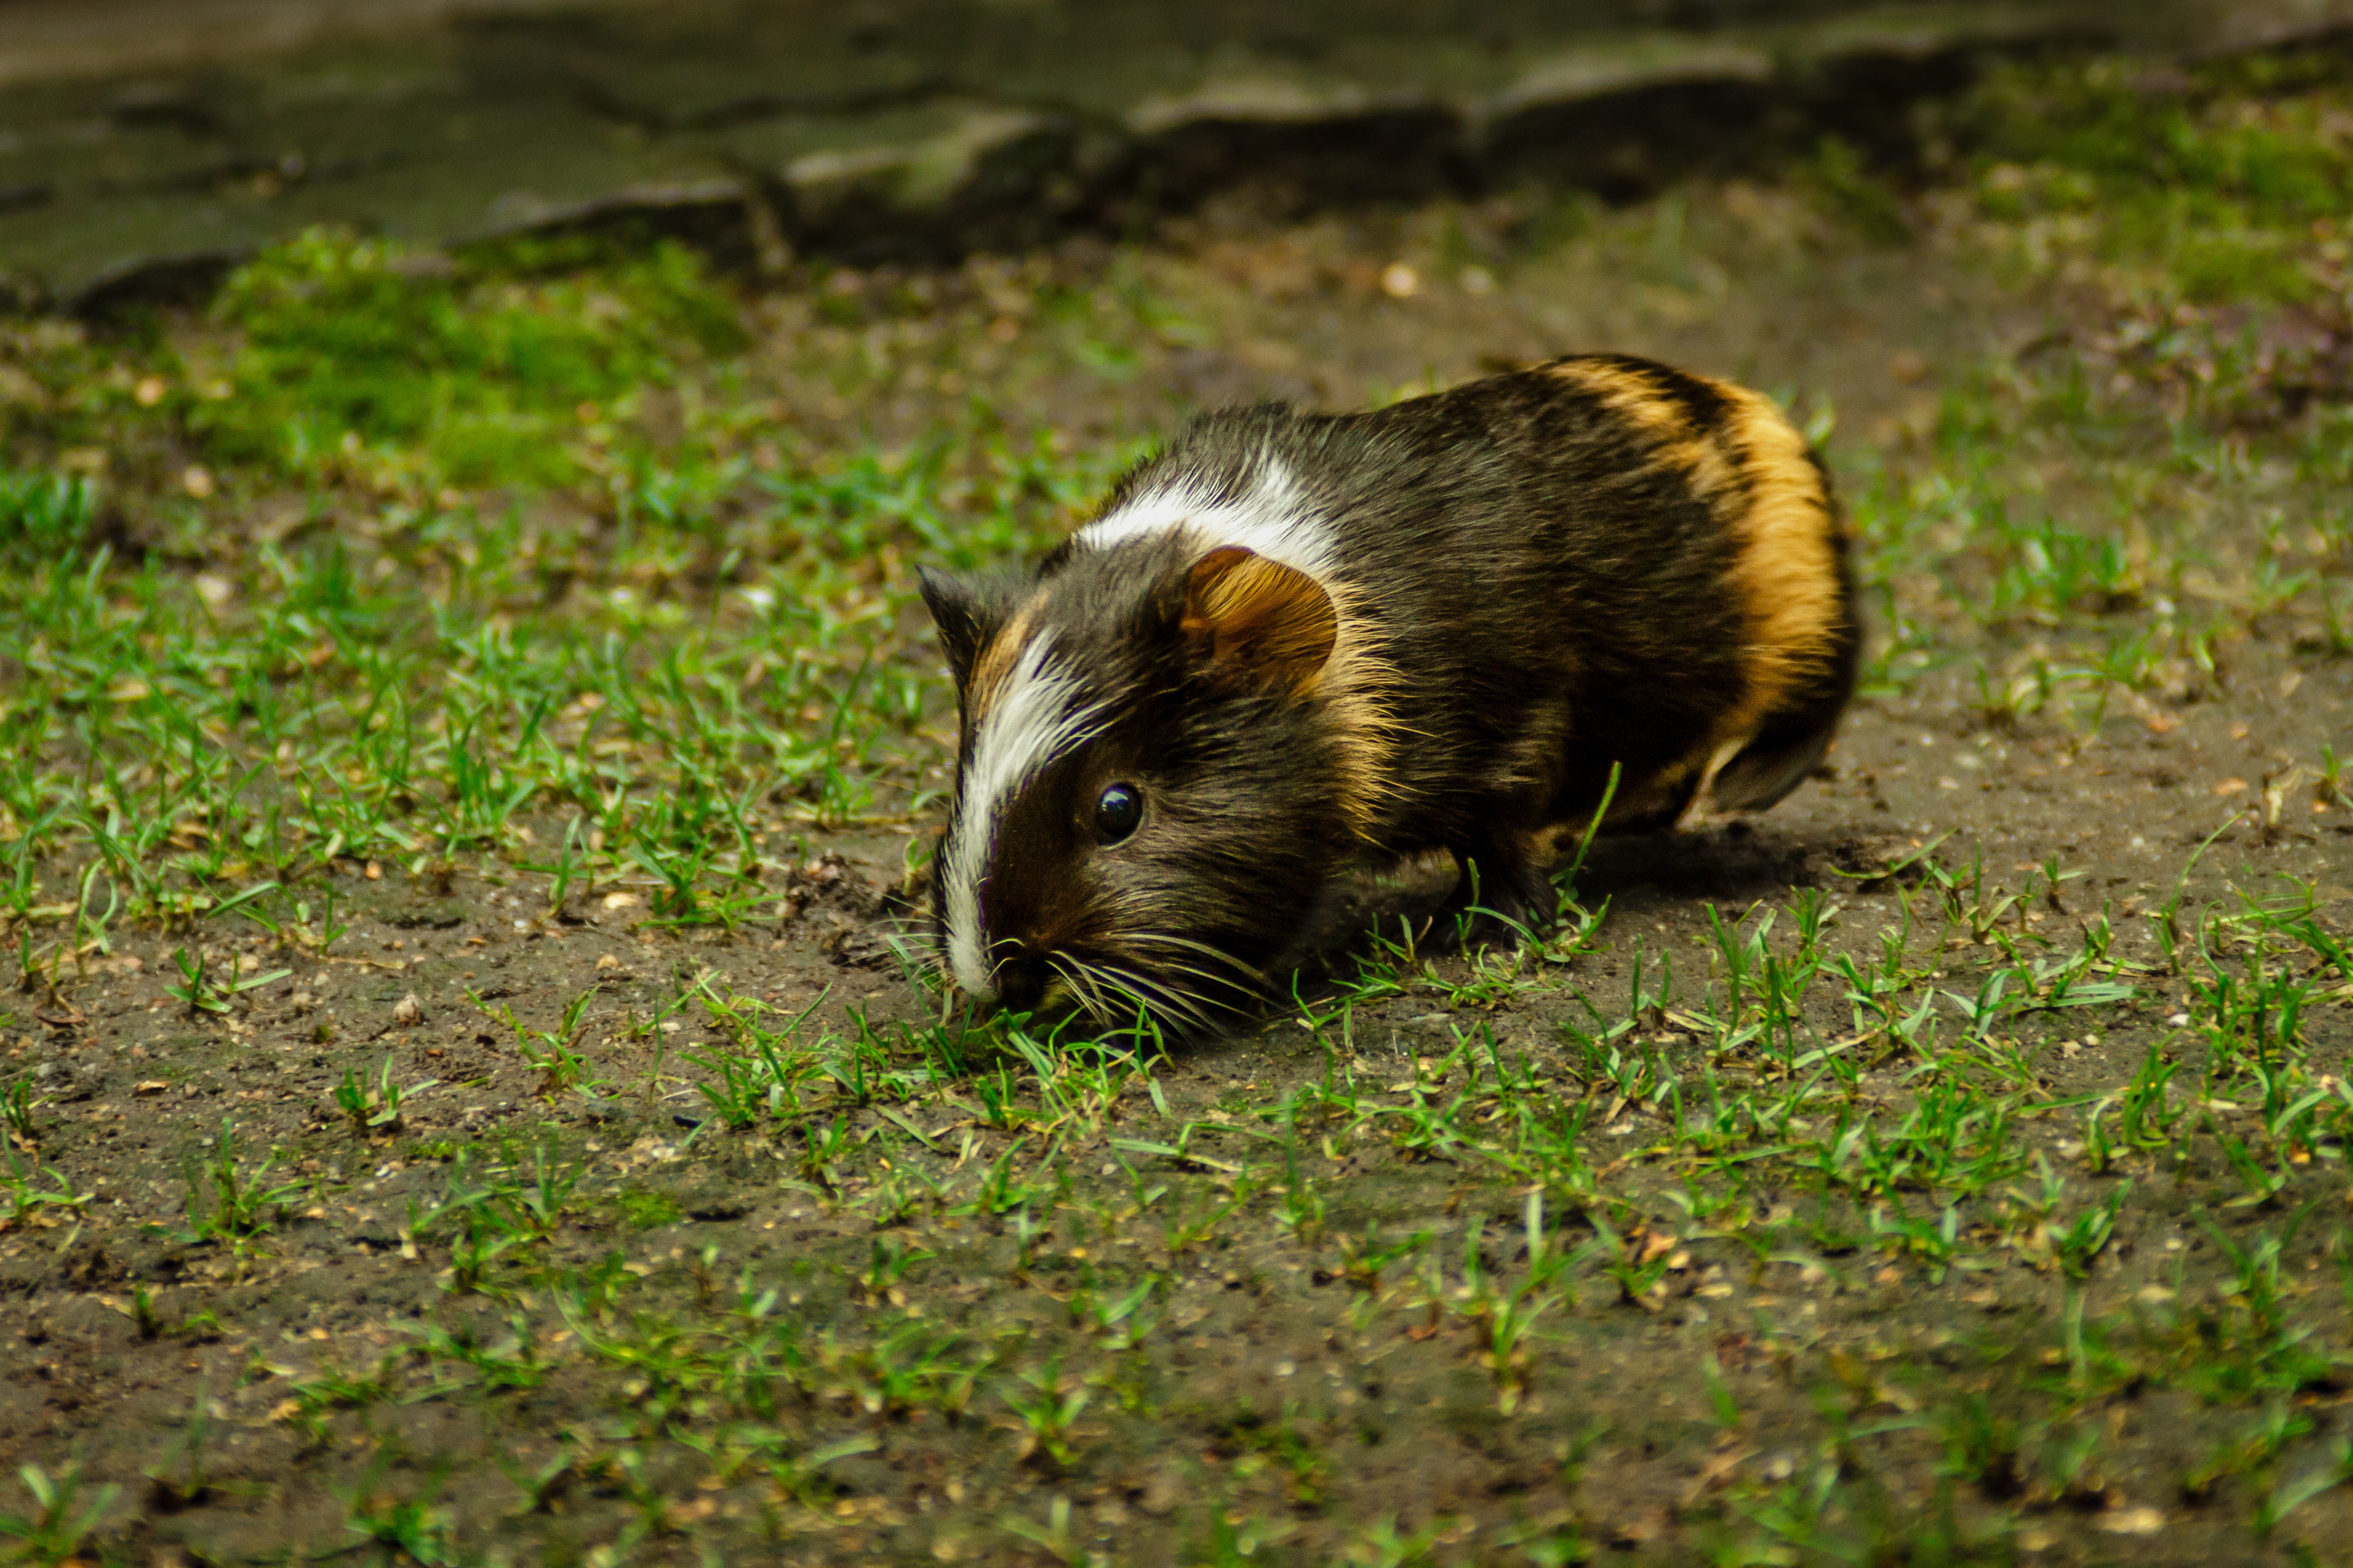
nature, grass, sweet, animal, cute, wildlife, mammal, rodent, fauna, guinea pig, vertebrate, pig, nager, dear, guinea pig house, cavia porcellus, sea pig house, pig like mammal